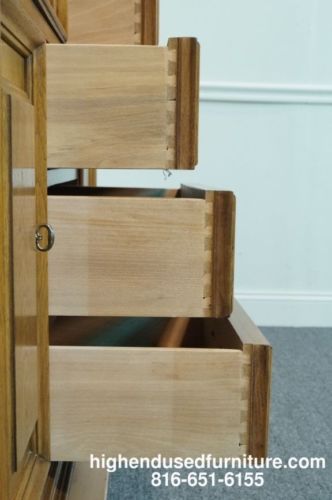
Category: cabinet